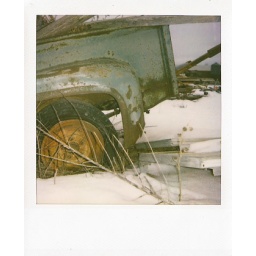
An old rusty truck in the Luverne junkyard.